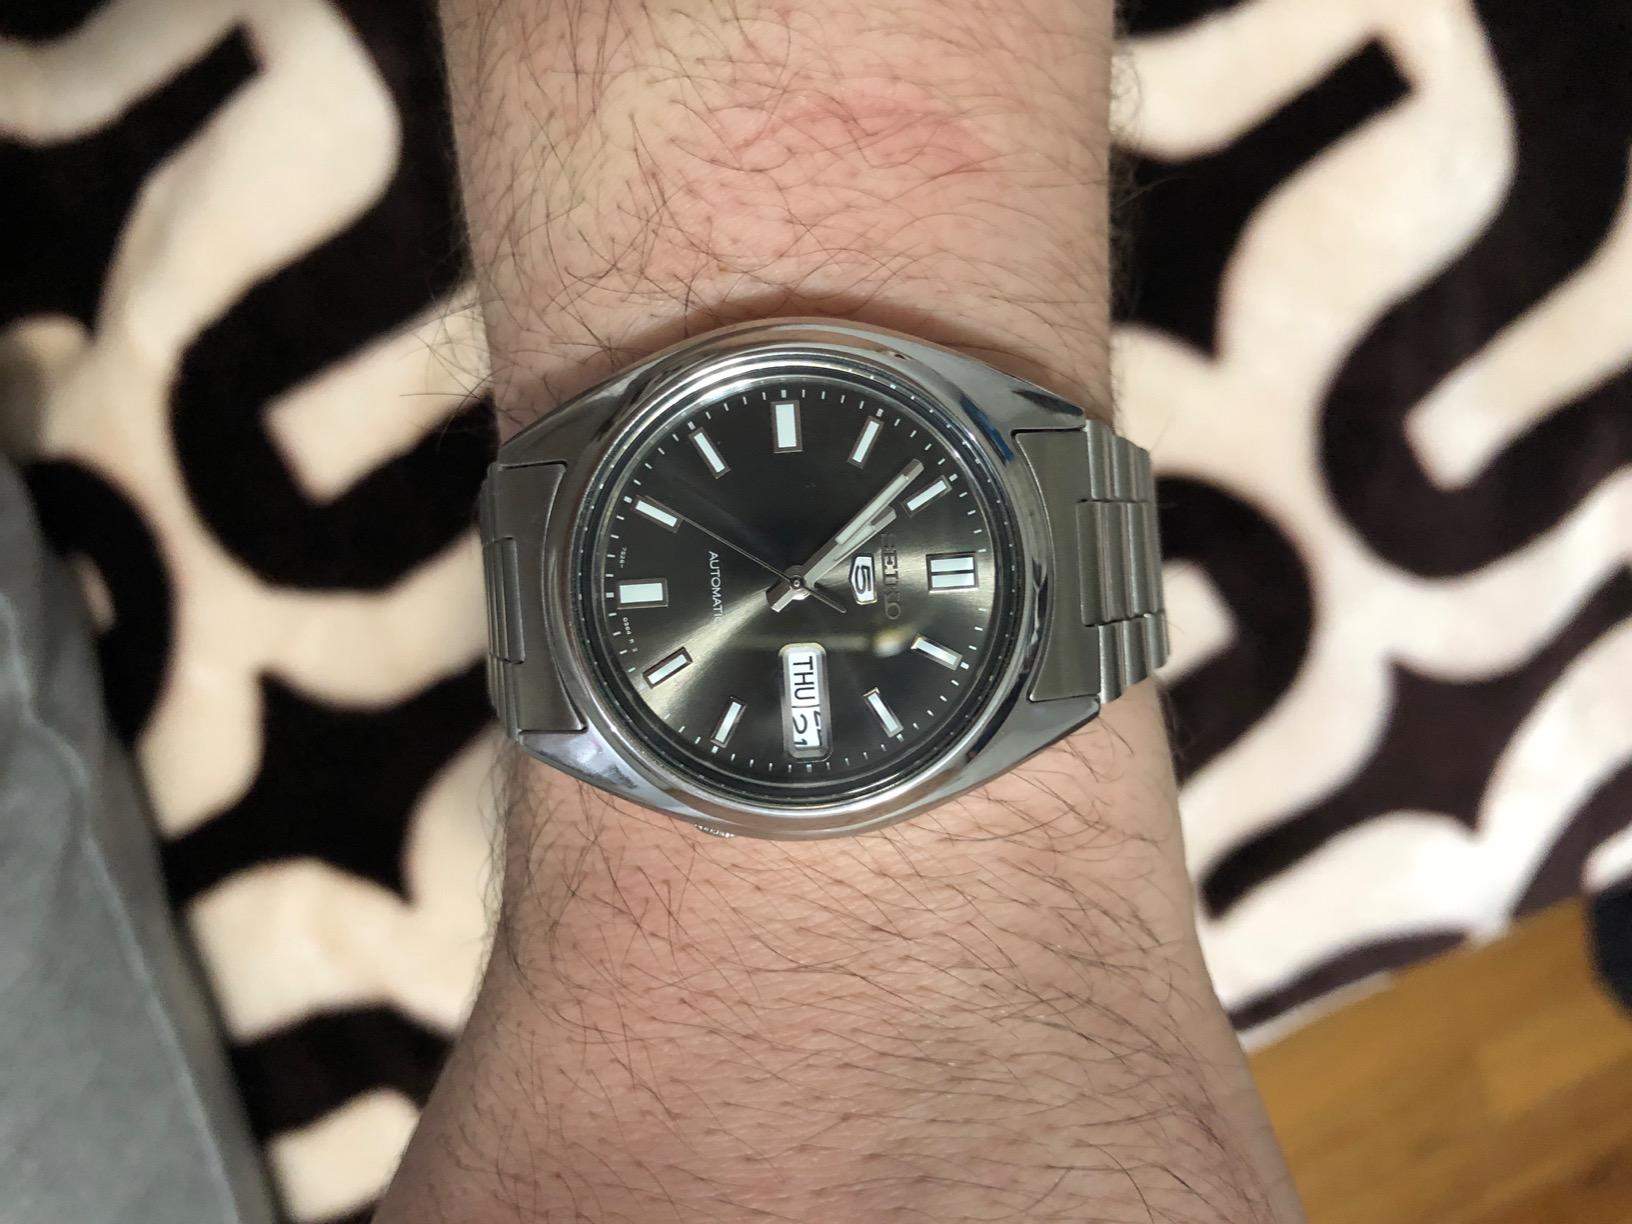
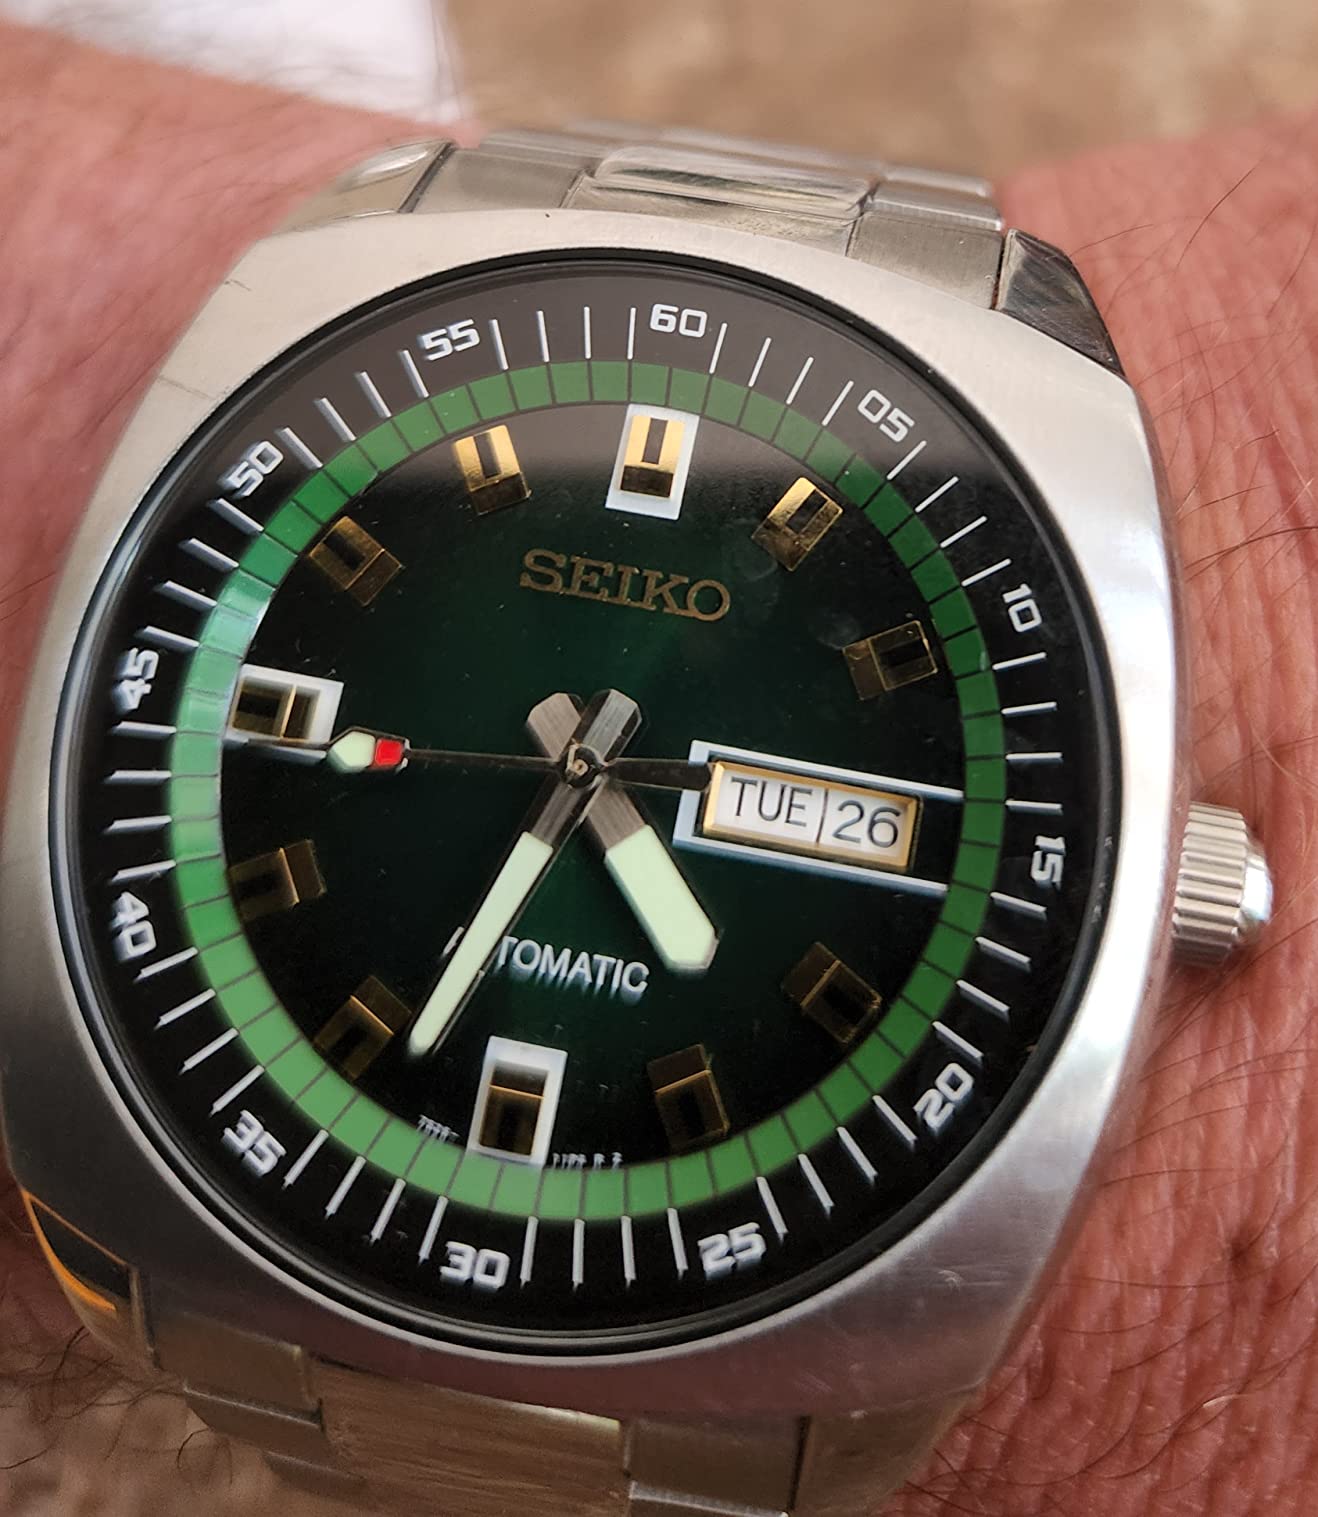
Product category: accessories_watch
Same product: no